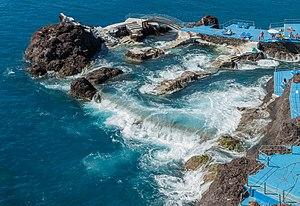
Funchal est une ville portugaise, bordée par l'océan Atlantique, chef-lieu de l'île de Madère et de la région autonome de Madère regroupant les îles de l'archipel. Port d'escale situé sur la côte sud de l'île par 32° 37' 45" de latitude nord, et 16° 55' 20" de longitude ouest, c'est aussi la plus grande ville de l'île. La superficie de la ville est 76,25 km², et elle compte 111 892 habitants. Elle est administrativement divisée en dix communes.